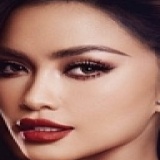
hoa hậu Ngọc Châu